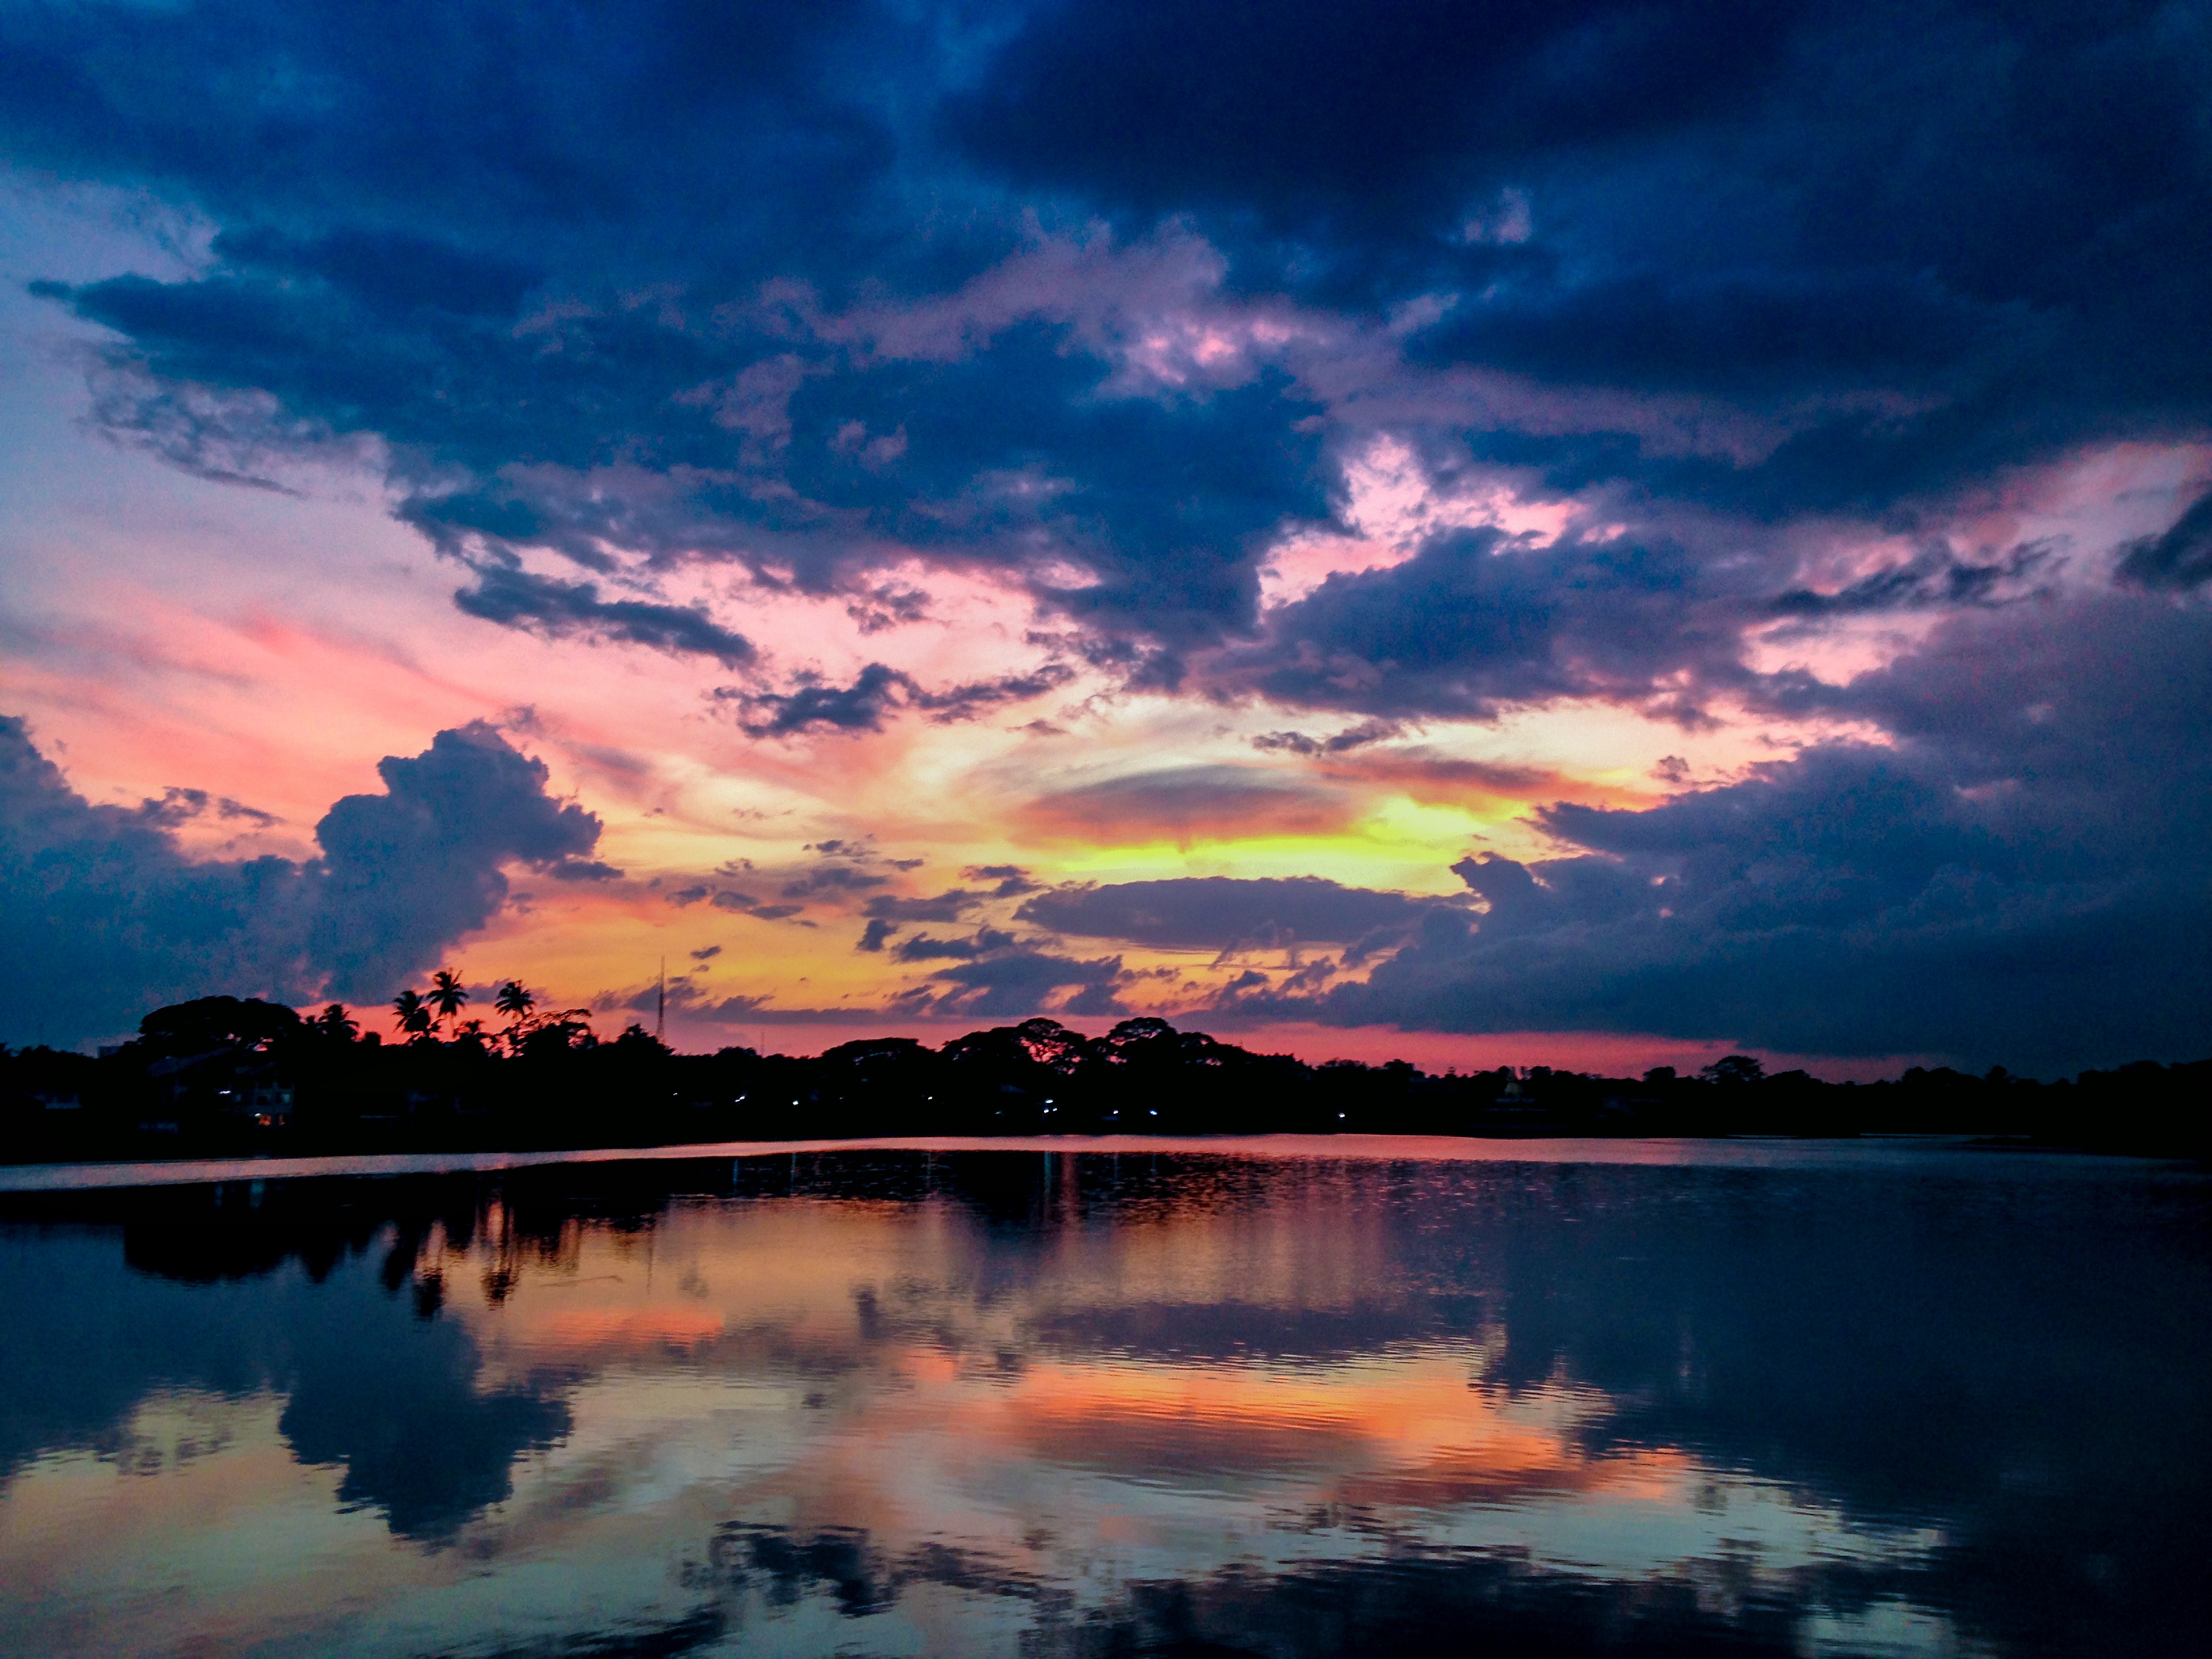
sea, coast, nature, sand, horizon, cloud, sky, fog, sunrise, sunset, morning, lake, dawn, atmosphere, travel, male, dusk, foam, evening, reflection, red, natural, scenery, asia, write, background, melons, calendar, loch, vietnam, enough, dak, afterglow, power poles, the sea, beautiful eyes, danang, the beach, the beautiful sea, meteorological phenomenon, da nang sea, phu yen, hoi an travel, lao cai, dai, cua dai beach, sapavietnam, viet nam yen bai, viet nam sa pa, red sky at morning